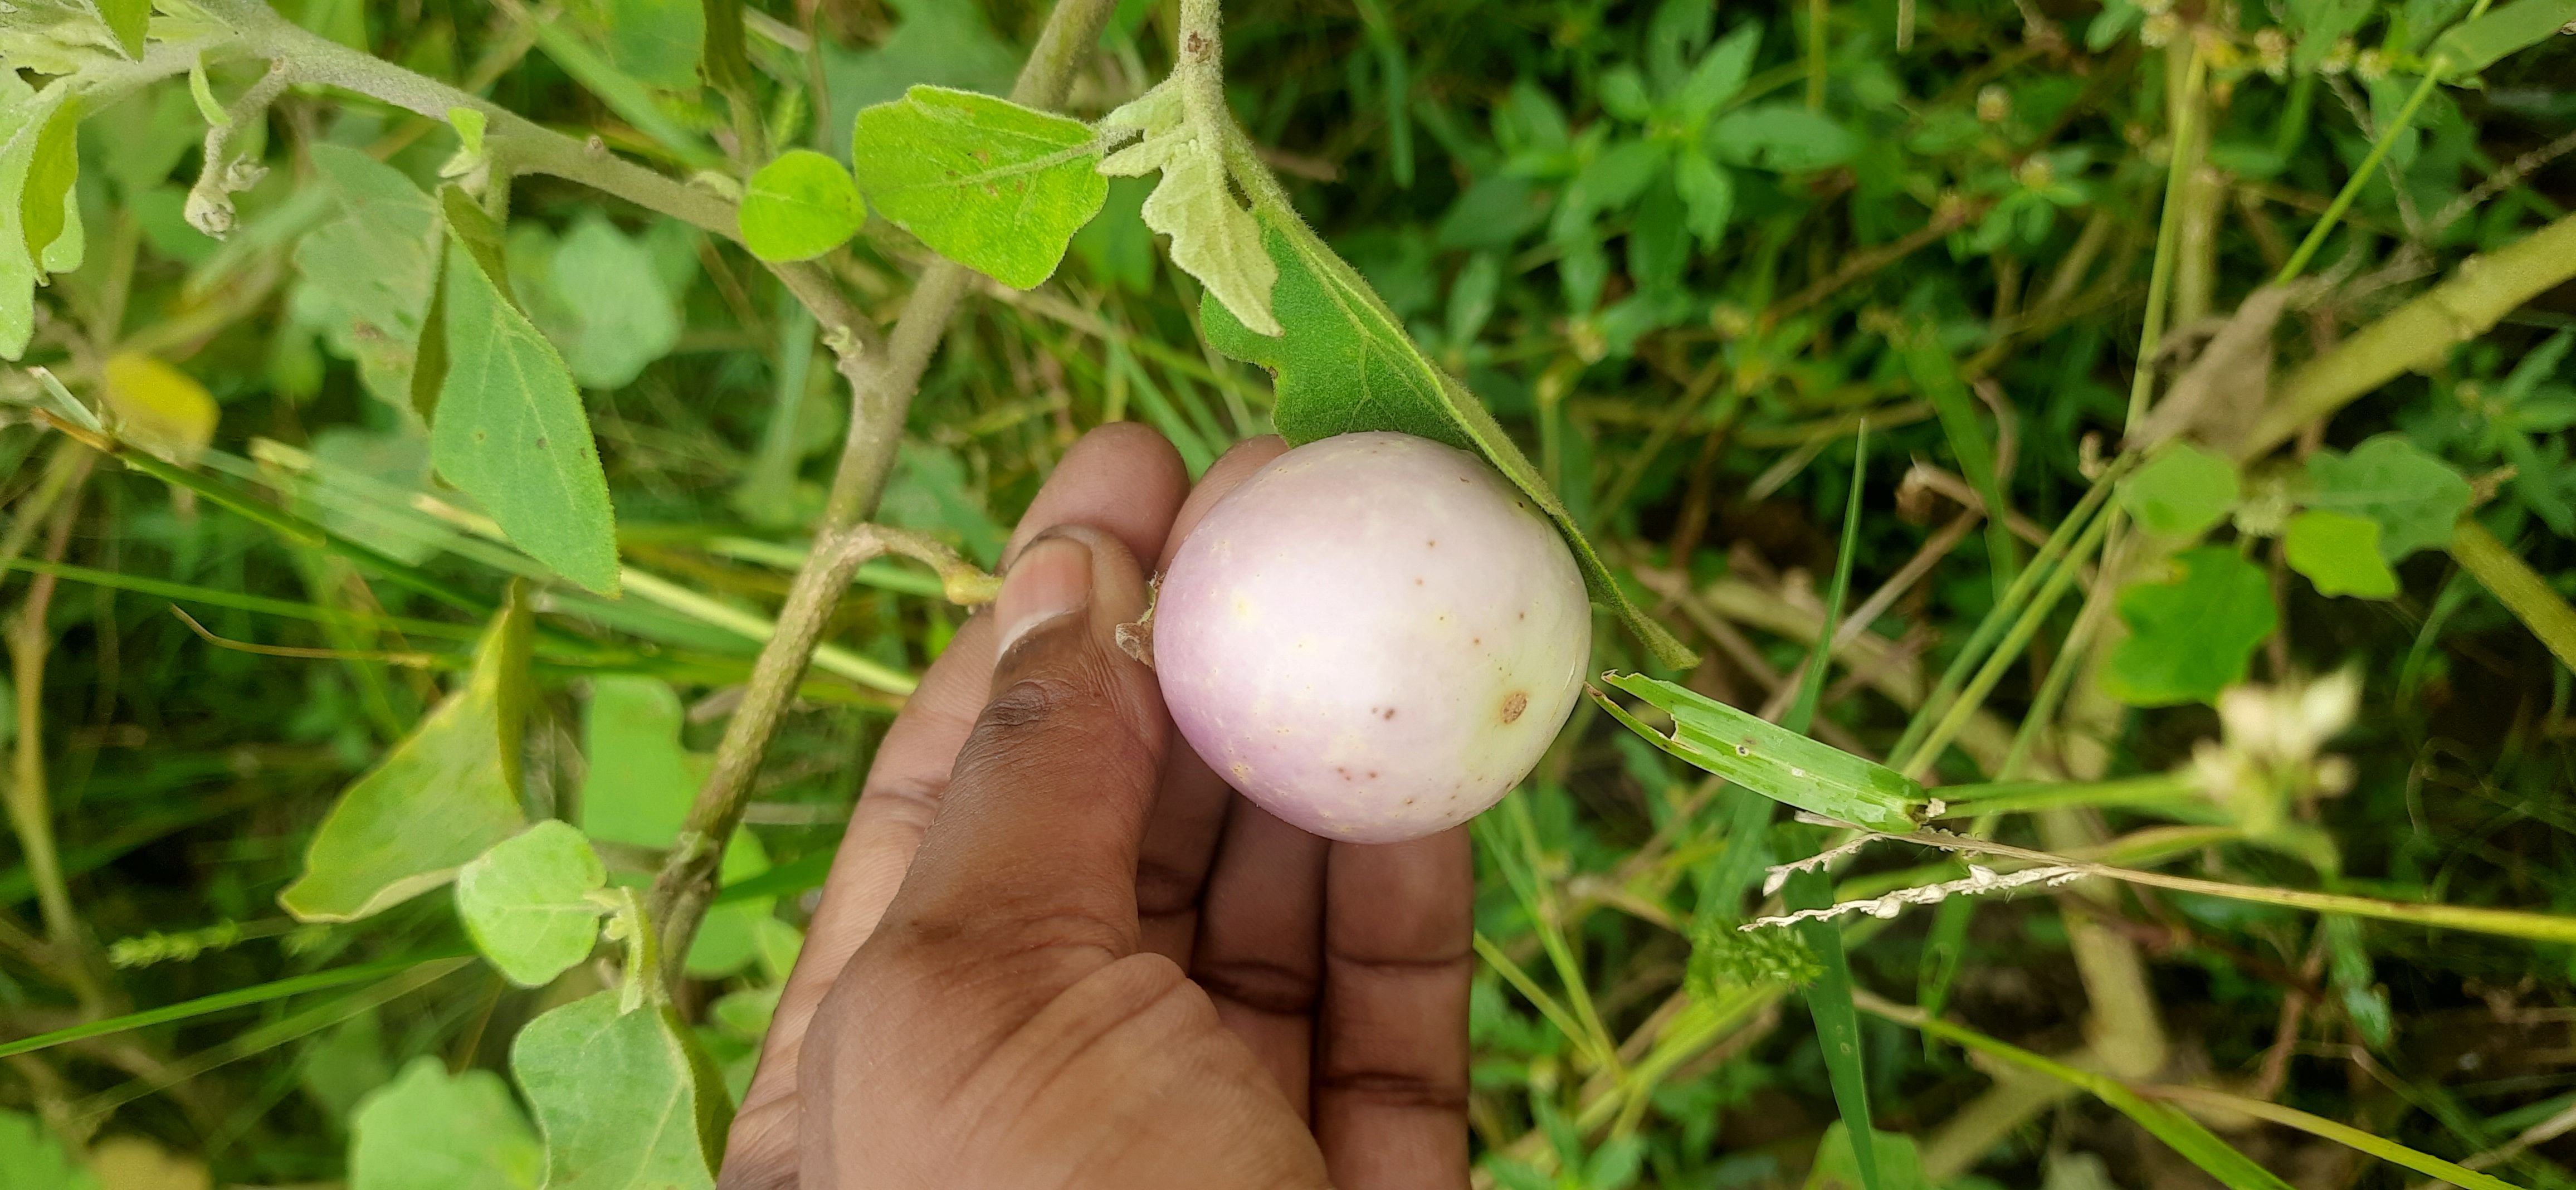
Label: Healty Brinjal